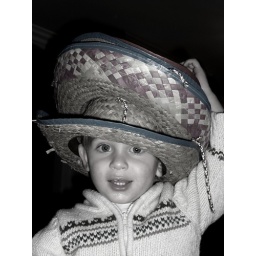
The cat in the hat